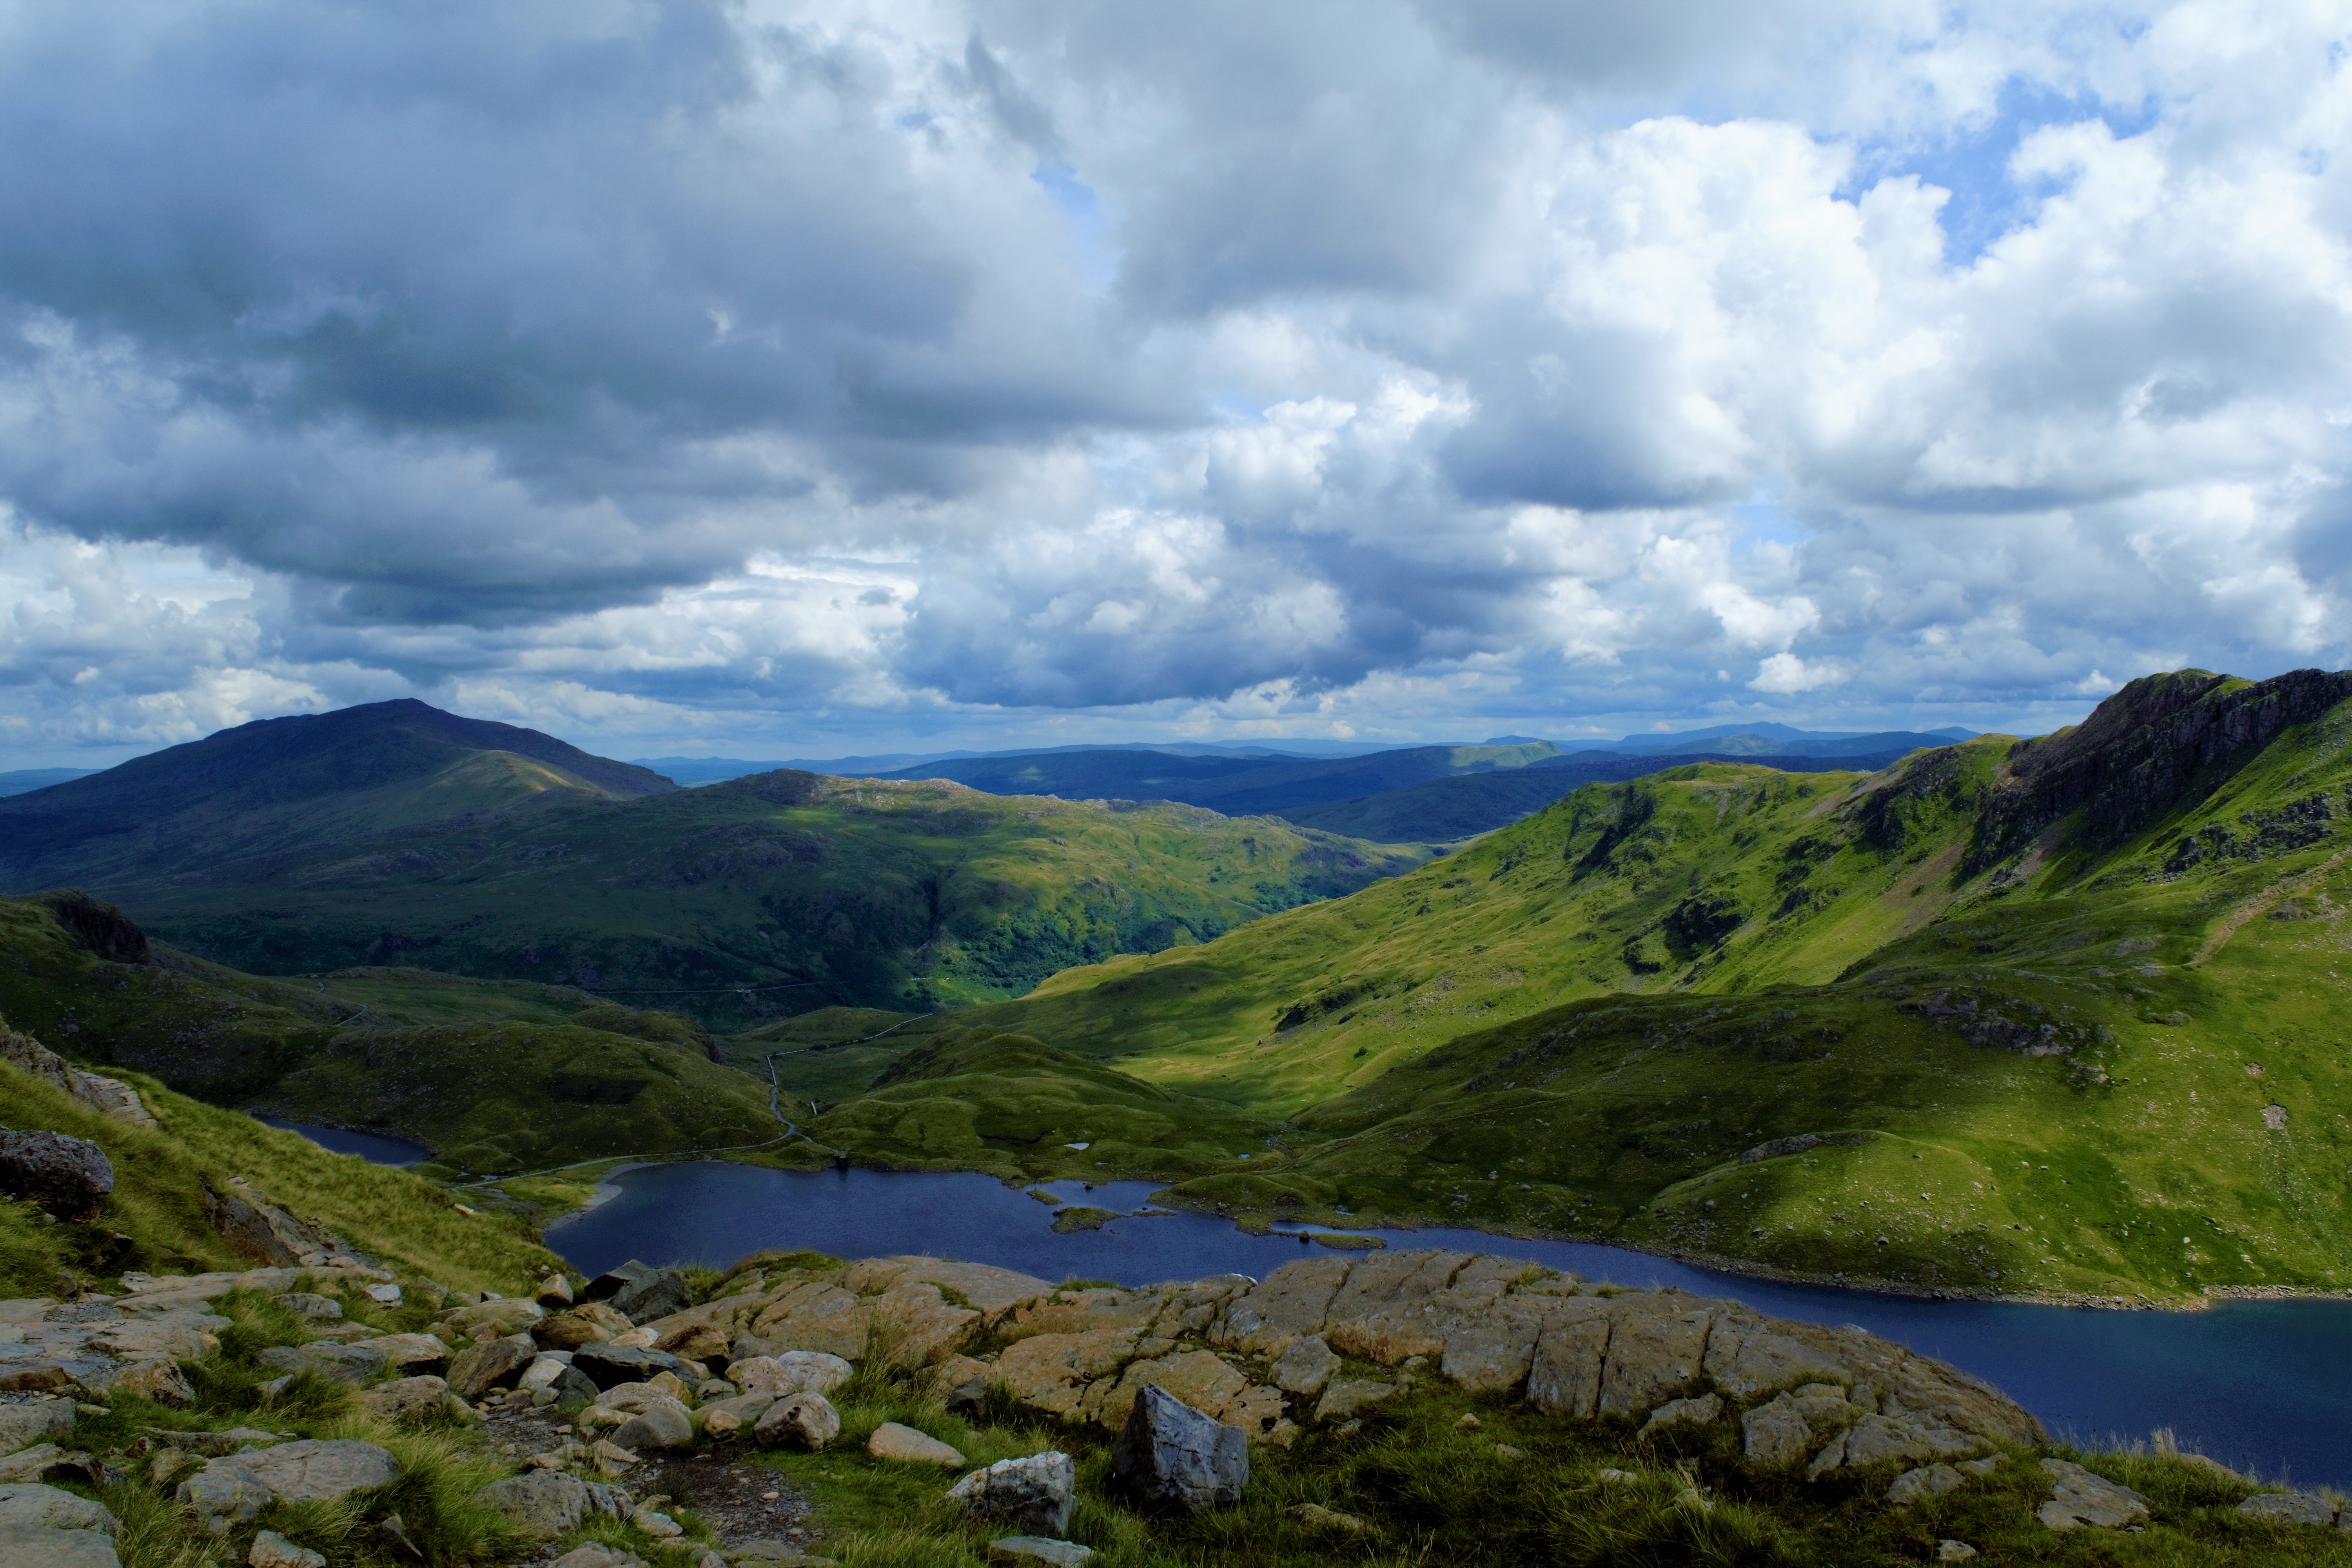
landscape, water, nature, mountain, cloud, meadow, cloudy, hill, lake, valley, mountain range, fjord, reservoir, highland, ridge, wales, clouds, alps, mountain lake, plateau, fell, loch, landform, tarn, mountain pass, geographical feature, mountainous landforms